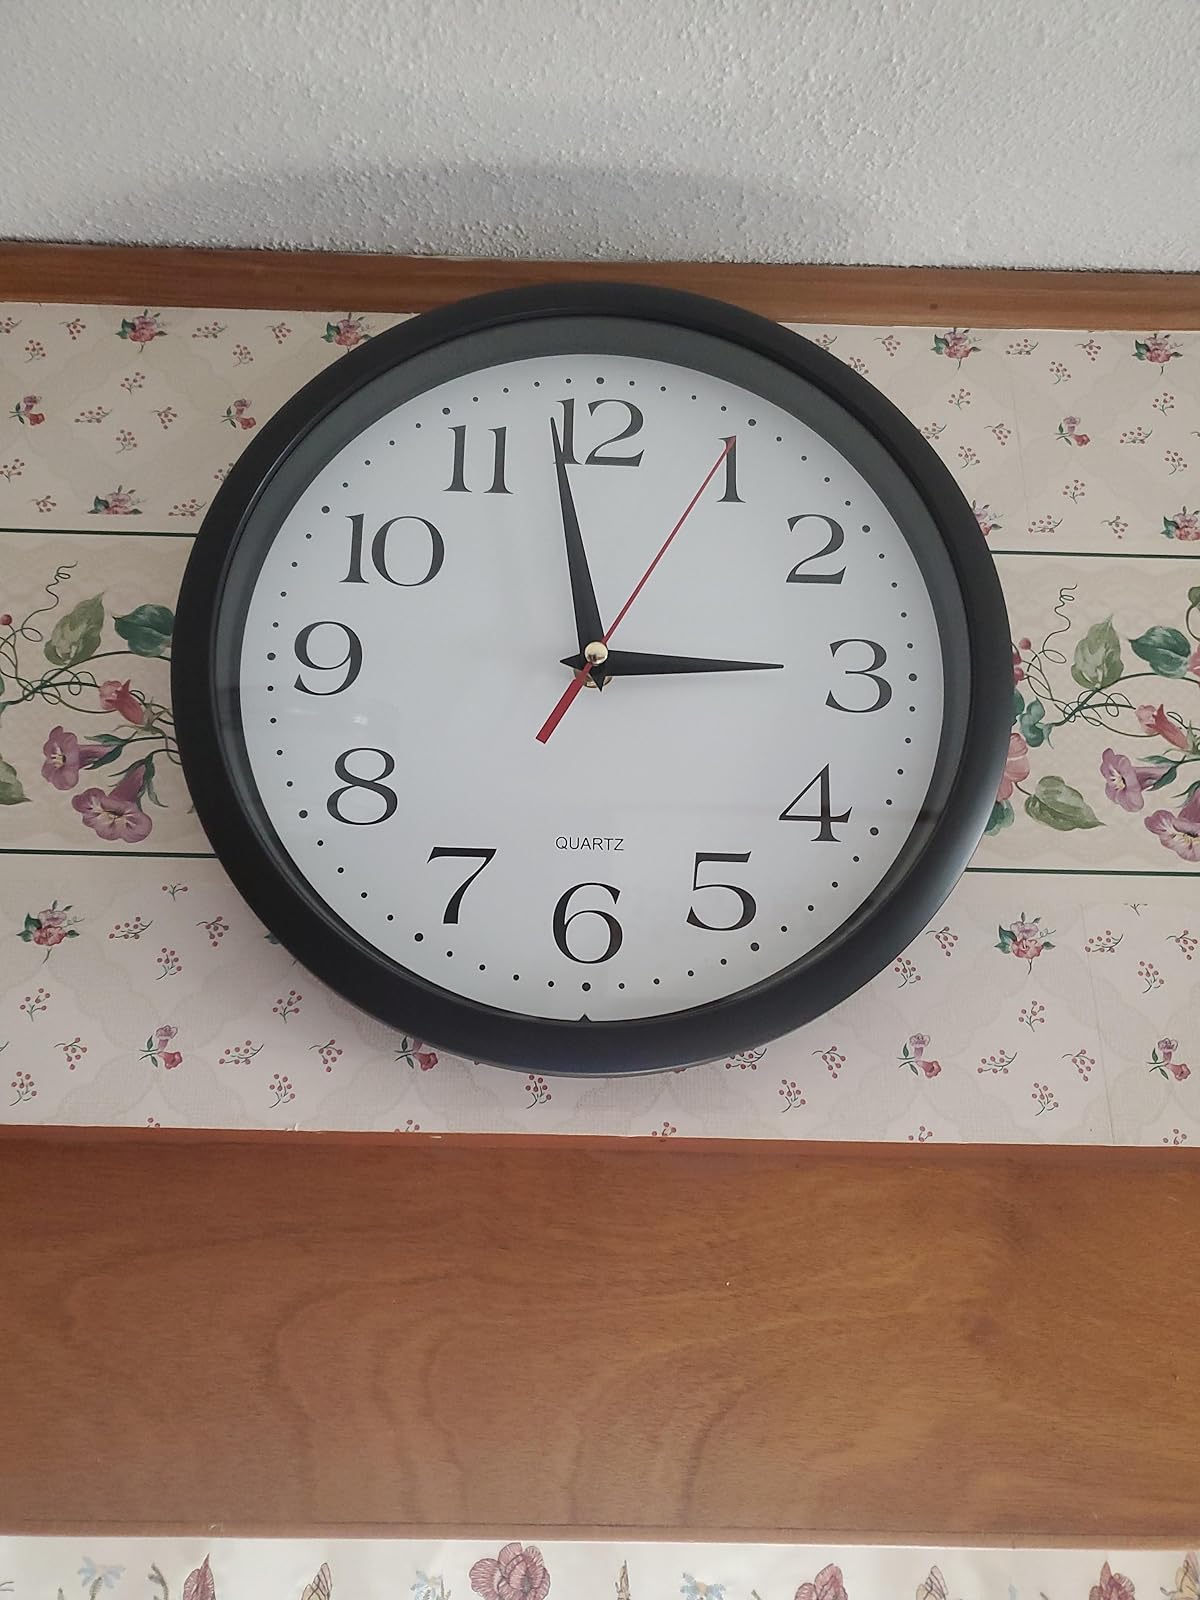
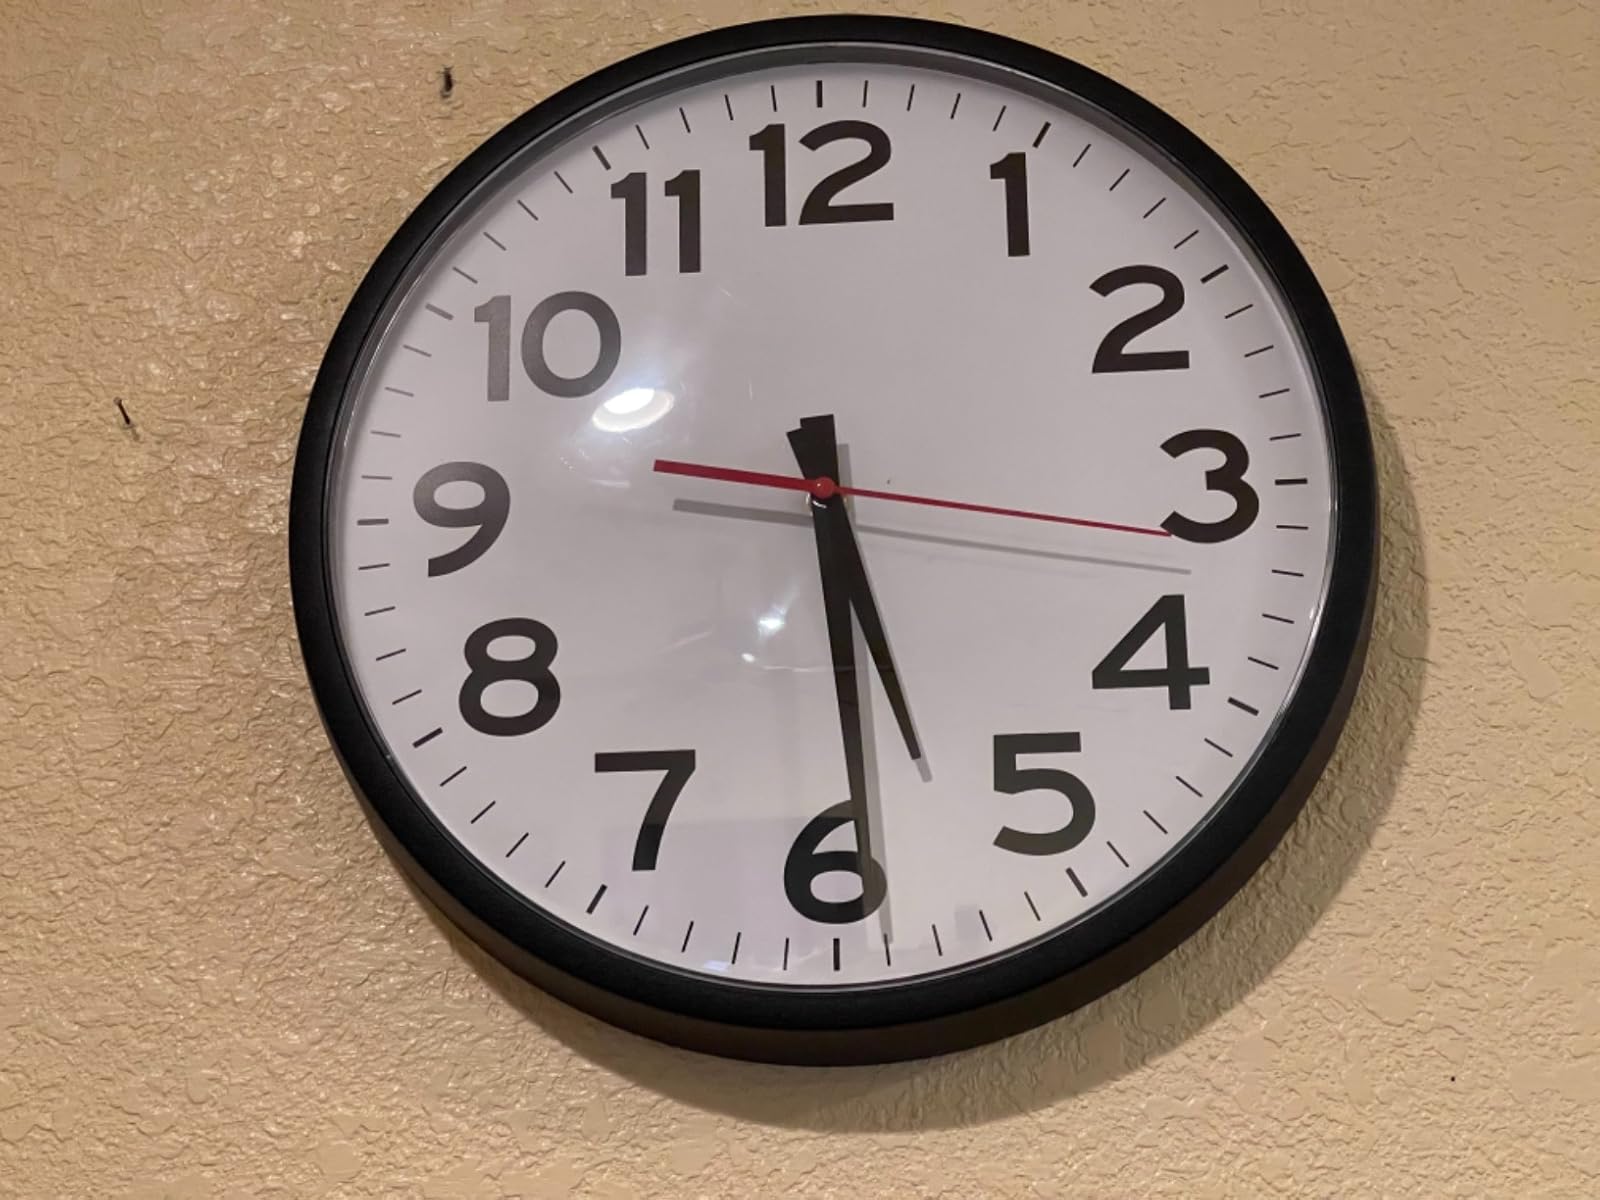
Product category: clock
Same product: no